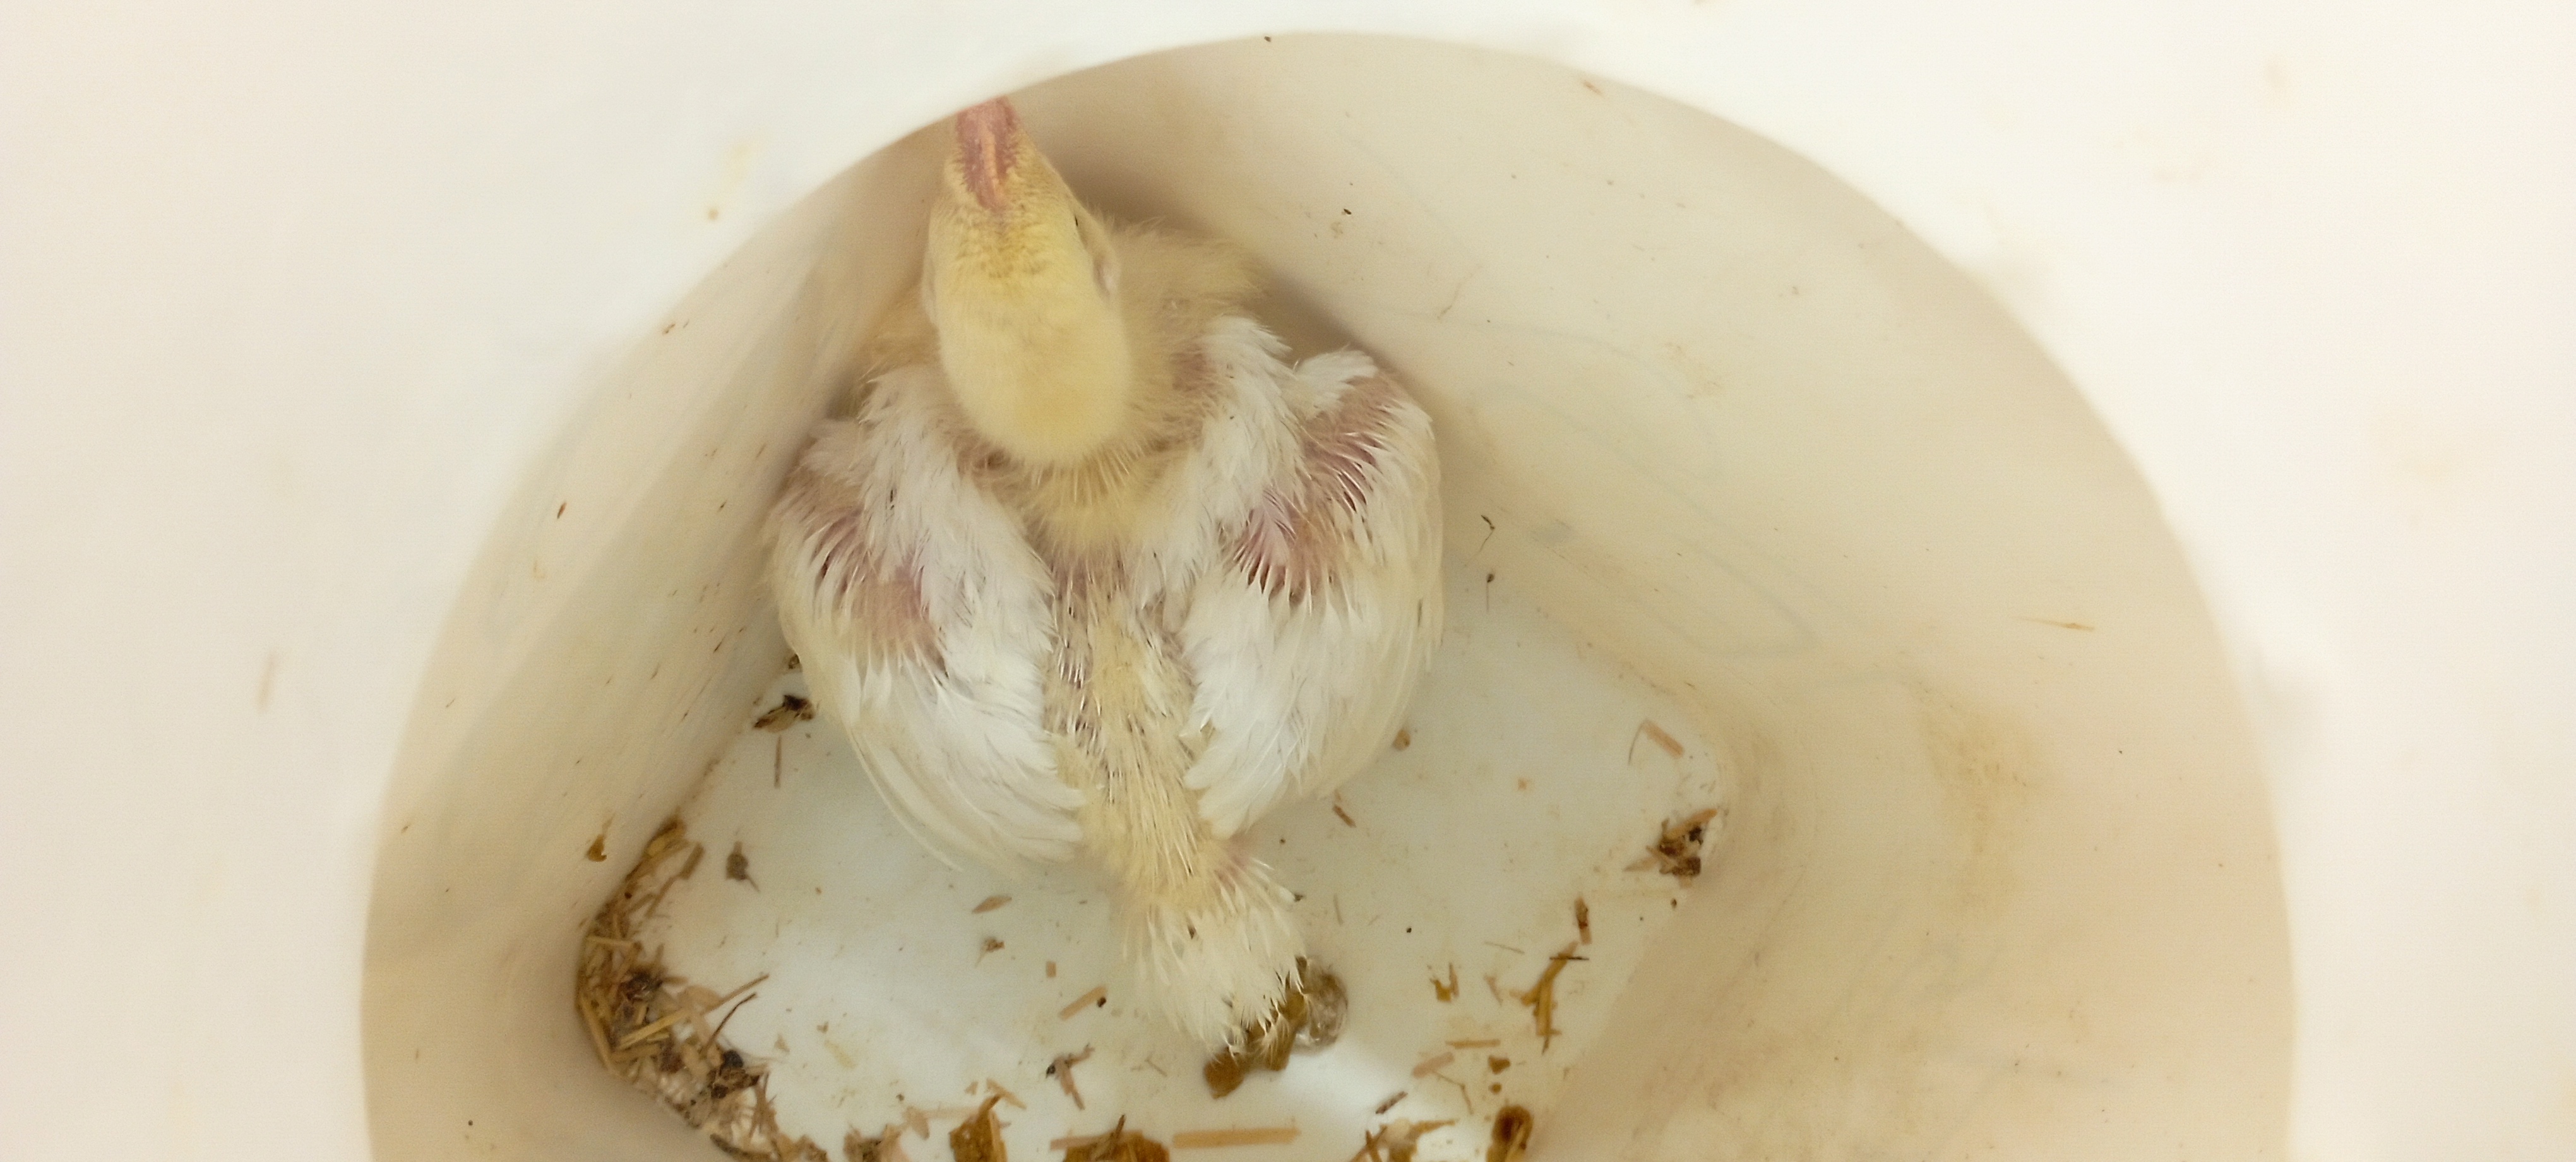
Weight: 576 g